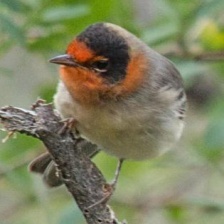
Species: RED FACED WARBLER
Scientific name: CARDELLINA RUBRIFRONS